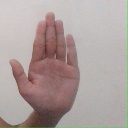
अक्षर: ध